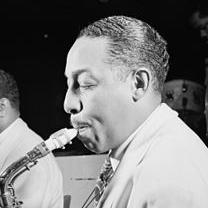
Age: 39